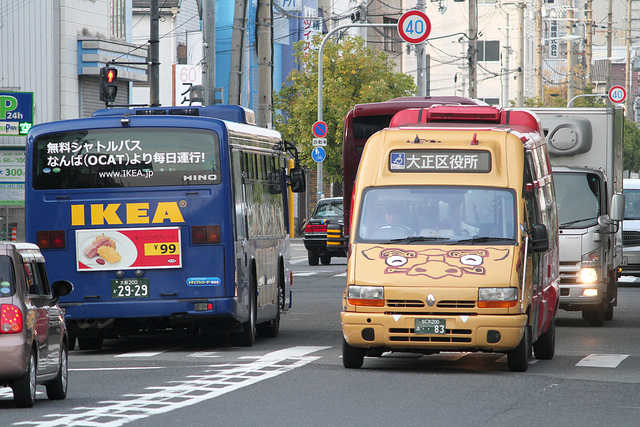
A yellow bus and blue bus passing on the street